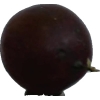
Label: gooseberry